Church of Santo Tomé, Toledo

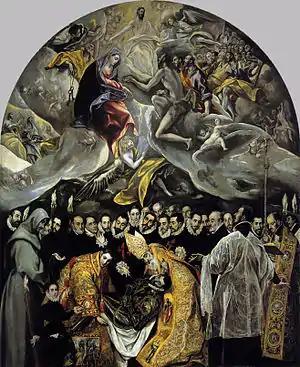
"The Burial of the Count of Orgaz" in the Iglesia de Santo Tomé

At the feet of the nave corresponding to the side of the Epistle, in the so-called Chapel of the Conception is buried by his own request in his will, Gonzalo Ruiz de Toledo, mayor of Toledo, benefactor of this temple and dead in 1323. According to a legend, in its burial appeared Saint Stephen and Augustine of Hippo to place it in his burial, the mentioned miracle is the one that is represented on his tomb, the painting ""Burial of the Count of Orgaz"" made by El Greco in 1584 by order of which it was in that time parish priest of the church Andrés Núñez de Toledo, which for this occasion did the reforms constituted the creation of a new quadrangular plan covered by a half-domed vault and on the walls to adore four half-point arches, inside one of them was placed a gravestone engraved with the explanation of the miracle and on top of it, adapting itself to the arc of the wall, the painting.